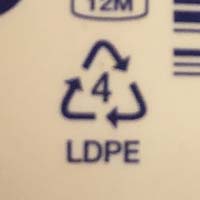
Plastic recycling code class: 4_low_density_polyethylene_PE-LD